Audrey Marnay

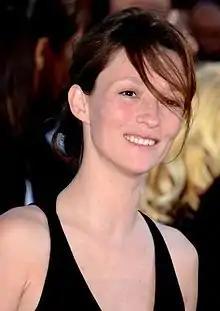
Marnay at the 2013 Cannes Film Festival

Audrey Marnay is a French actress and model. She was born on 14 October 1980 in Chartres, Eure-et-Loir.